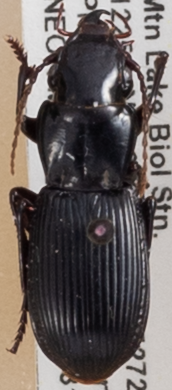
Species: Pterostichus rostratus
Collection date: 2022-05-31
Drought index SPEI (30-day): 0.47
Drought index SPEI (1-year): -0.71
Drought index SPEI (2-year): -0.1